Amir Ohana

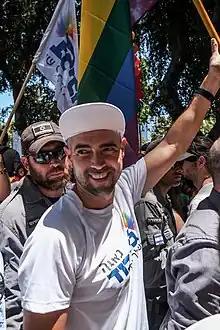
Ohana at the Tel Aviv Pride parade in 2015

The chairman of the Likud gay caucus Likud Pride, Ohana gained 32nd slot on the Likud list for the 2015 Knesset elections in the party primaries, a place reserved for a member from Tel Aviv District. Although he failed to gain a seat when the party won 30 seats, he moved to 31st spot after minister and MK Danny Danon resigned from the Knesset to assume position of Israel's envoy to the UN. Ohana eventually entered the Knesset on 27 December 2015 as a replacement for Silvan Shalom after he resigned amidst a sexual harassment scandal. During his first term in the Knesset he served as a member of the Finance Committee and the Foreign Affairs and Defense Committee, as well chairing the Lobby for Shaping the Gun-Carrying Policy in Israel and joining the Lobby for Medical Cannabis. He also became co-chair the Israel–Japan Parliamentary Friendship Group.